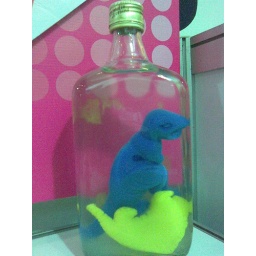
little dinoes in a water bottle